Os Guinness

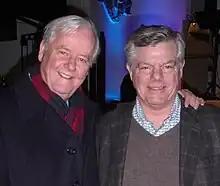
Os Guinness, (left) with apologist Bill Edgar, at Cambridge Inter-Collegiate Christian Union event, St. Andrew the Great, Cambridge, England.

In the late 1960s, Guinness was a leader at the L'Abri community in Switzerland, and, after Oxford, a freelance reporter for the BBC. He wrote his first book, "The Dust of Death", in 1973; John Frame called it "a wonderfully erudite and persuasive critique of the western culture of the late 1960s from a thoughtful, balanced Christian perspective." As of September 2018, Guiness had written or edited more than 30 books; in them, his stated aim has been to offer insight into current cultural, political, and social contexts.